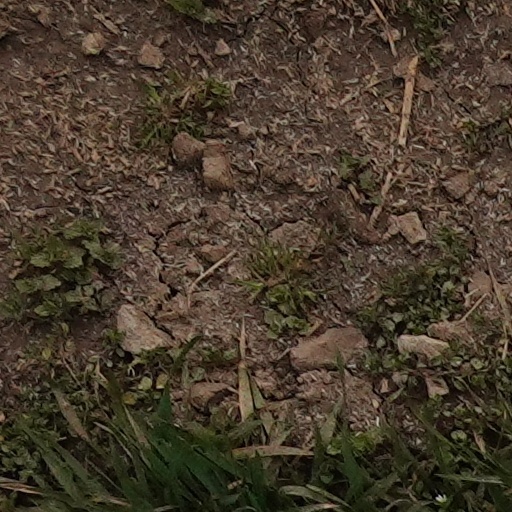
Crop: wheat